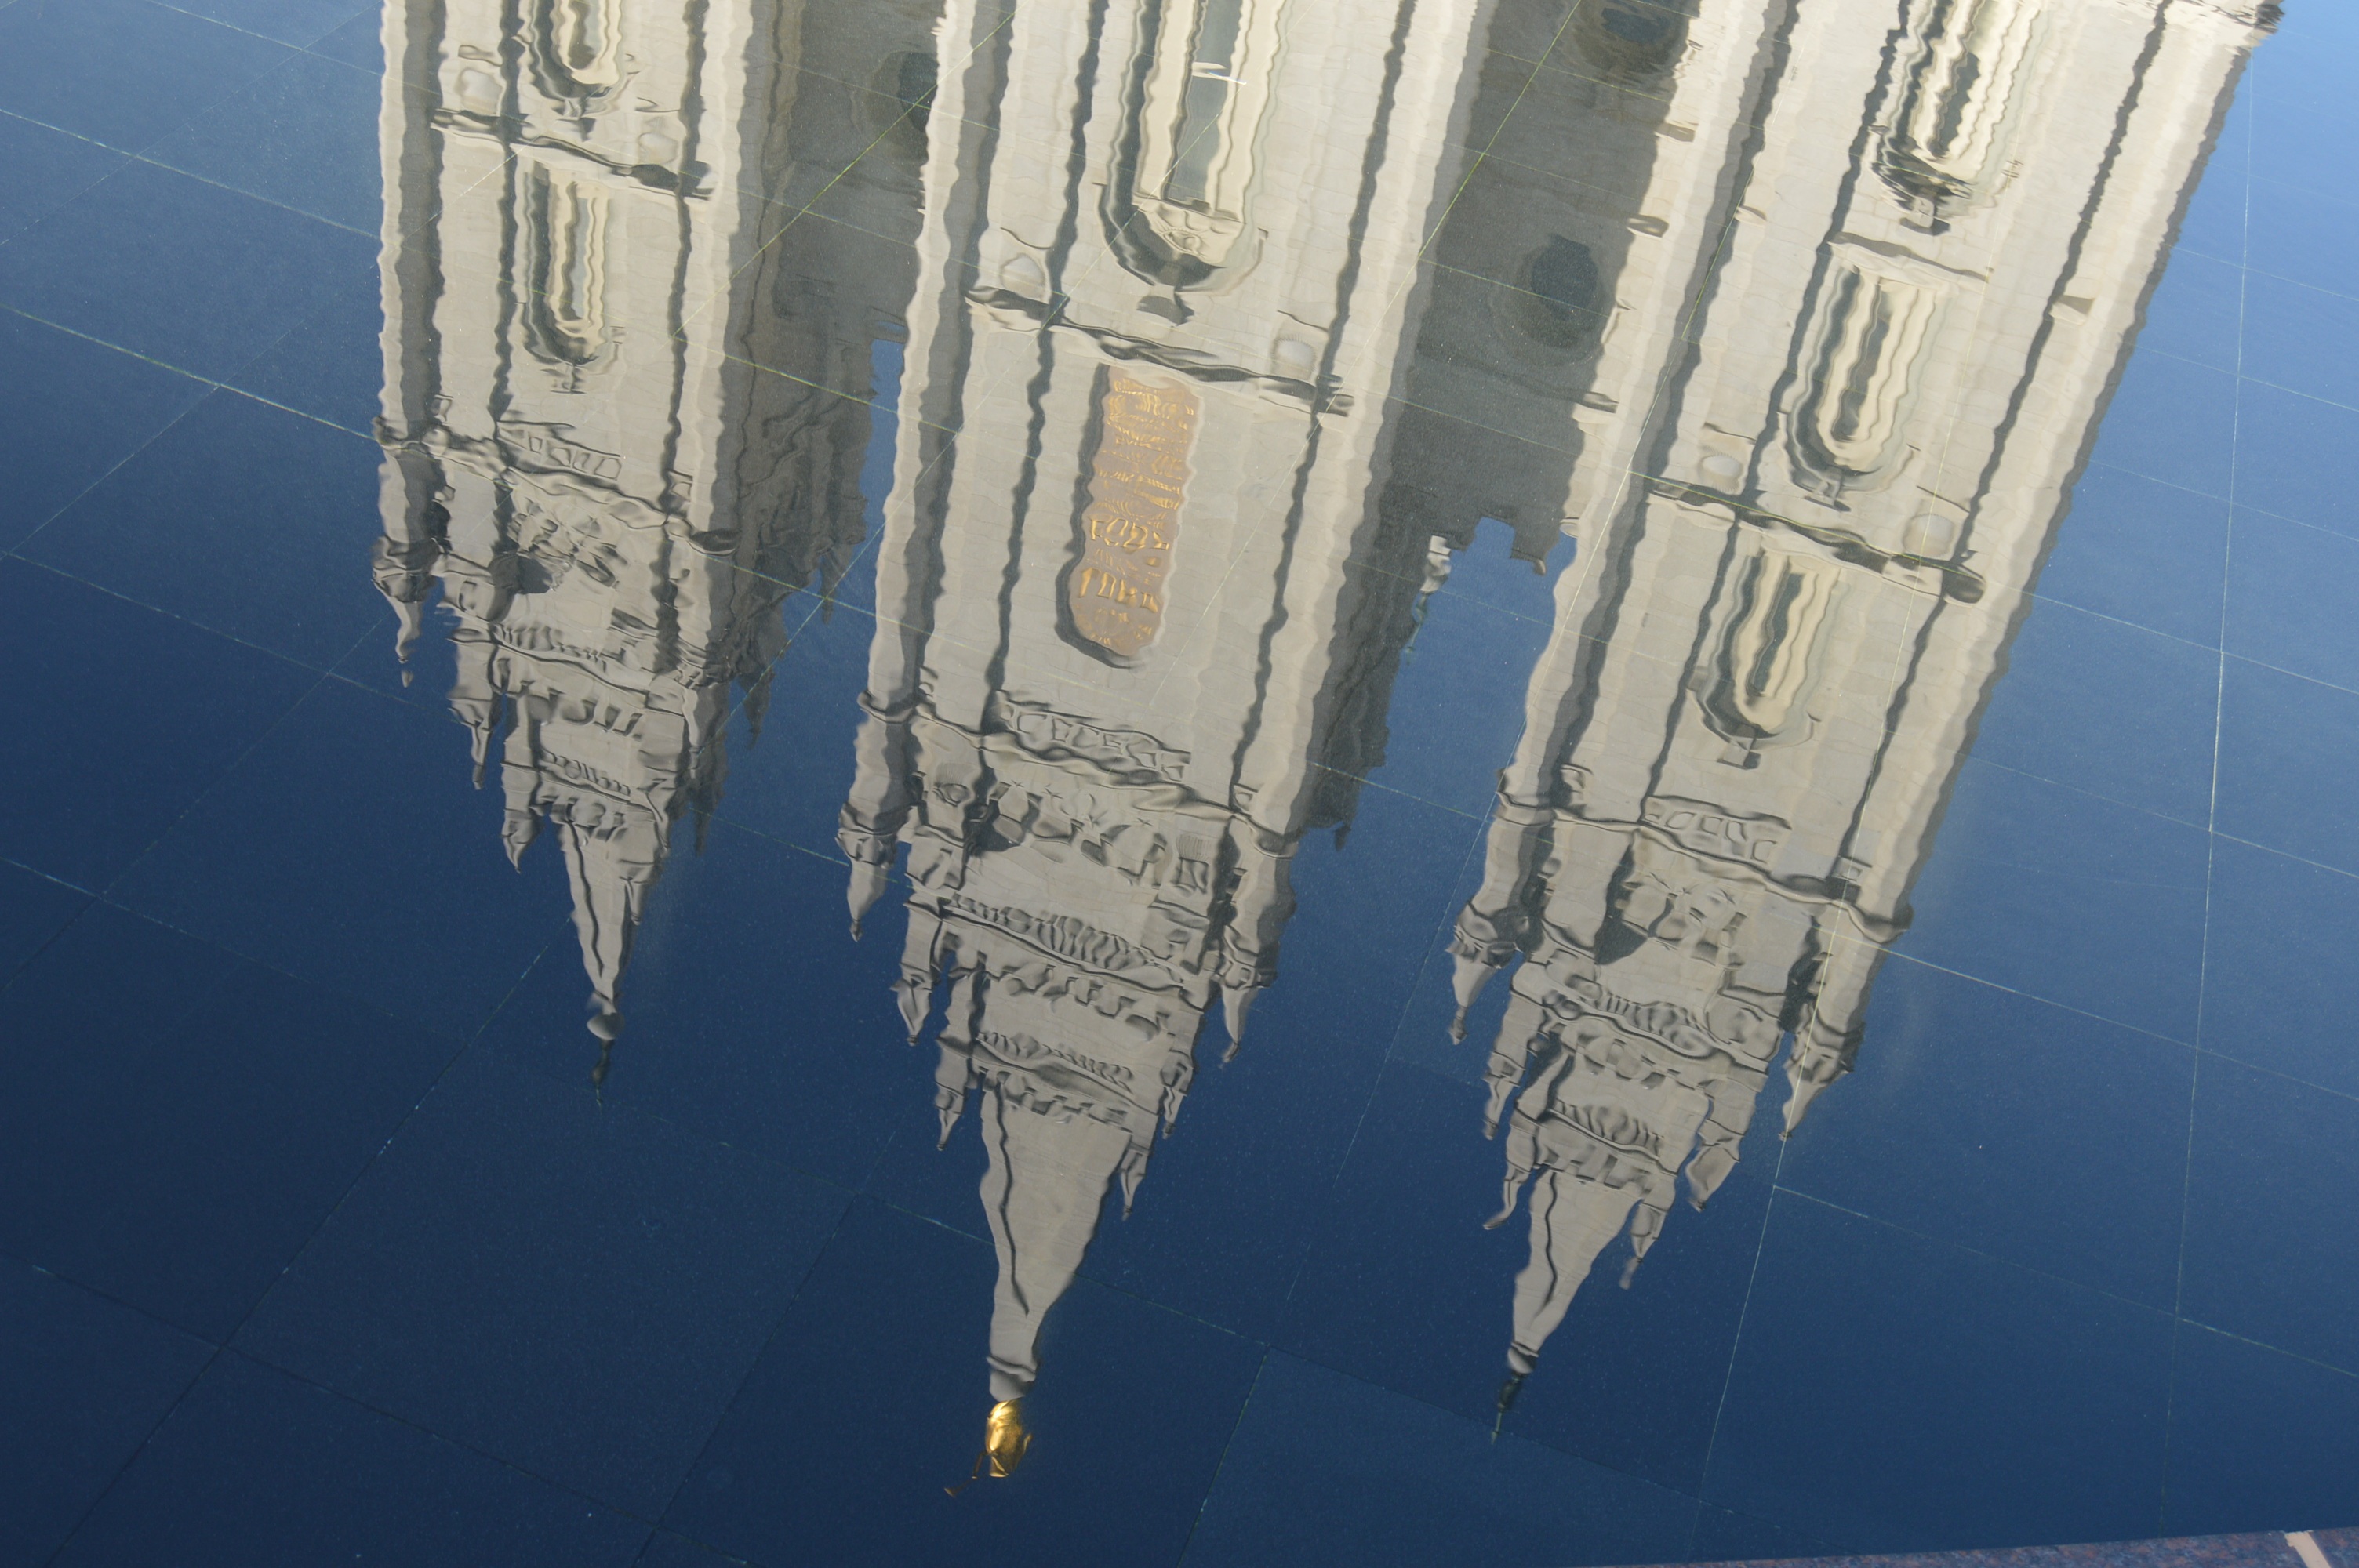
water, architecture, sky, building, ice, reflection, vehicle, religion, landmark, blue, religious, temple, worship, screenshot, atmosphere of earth